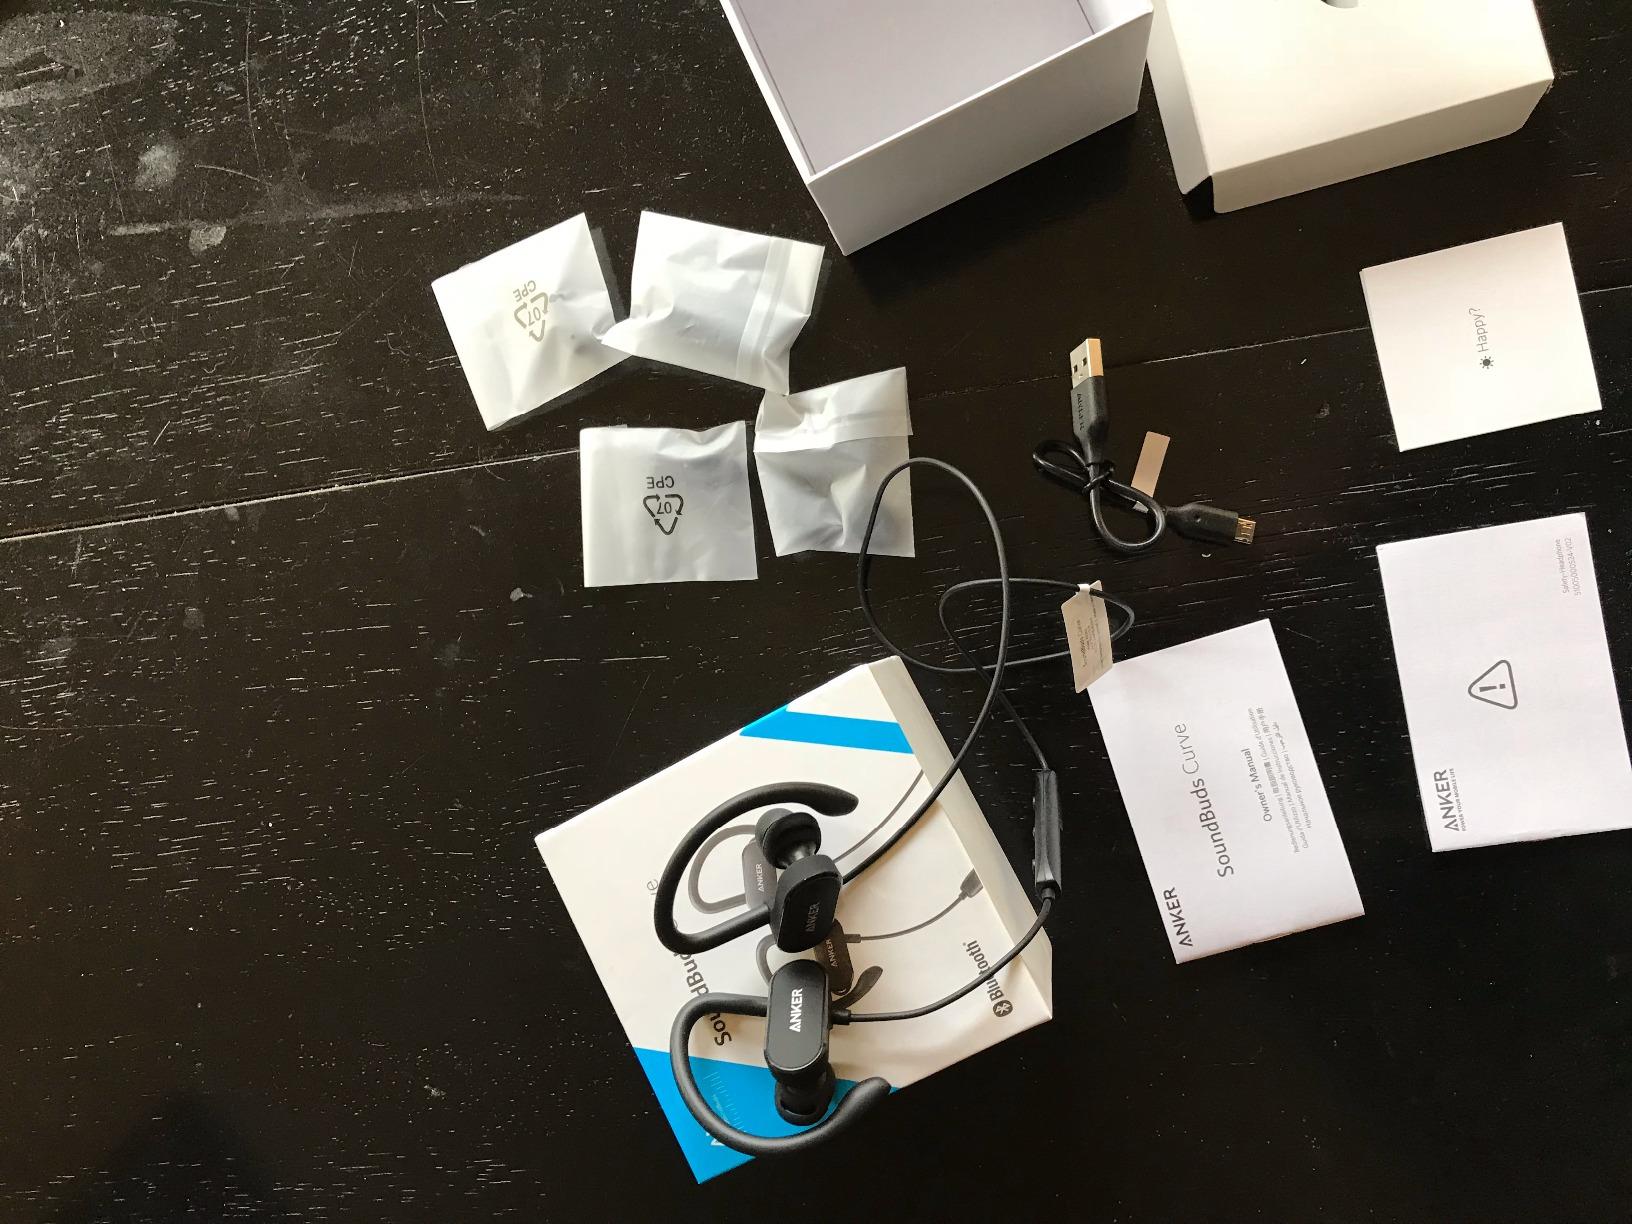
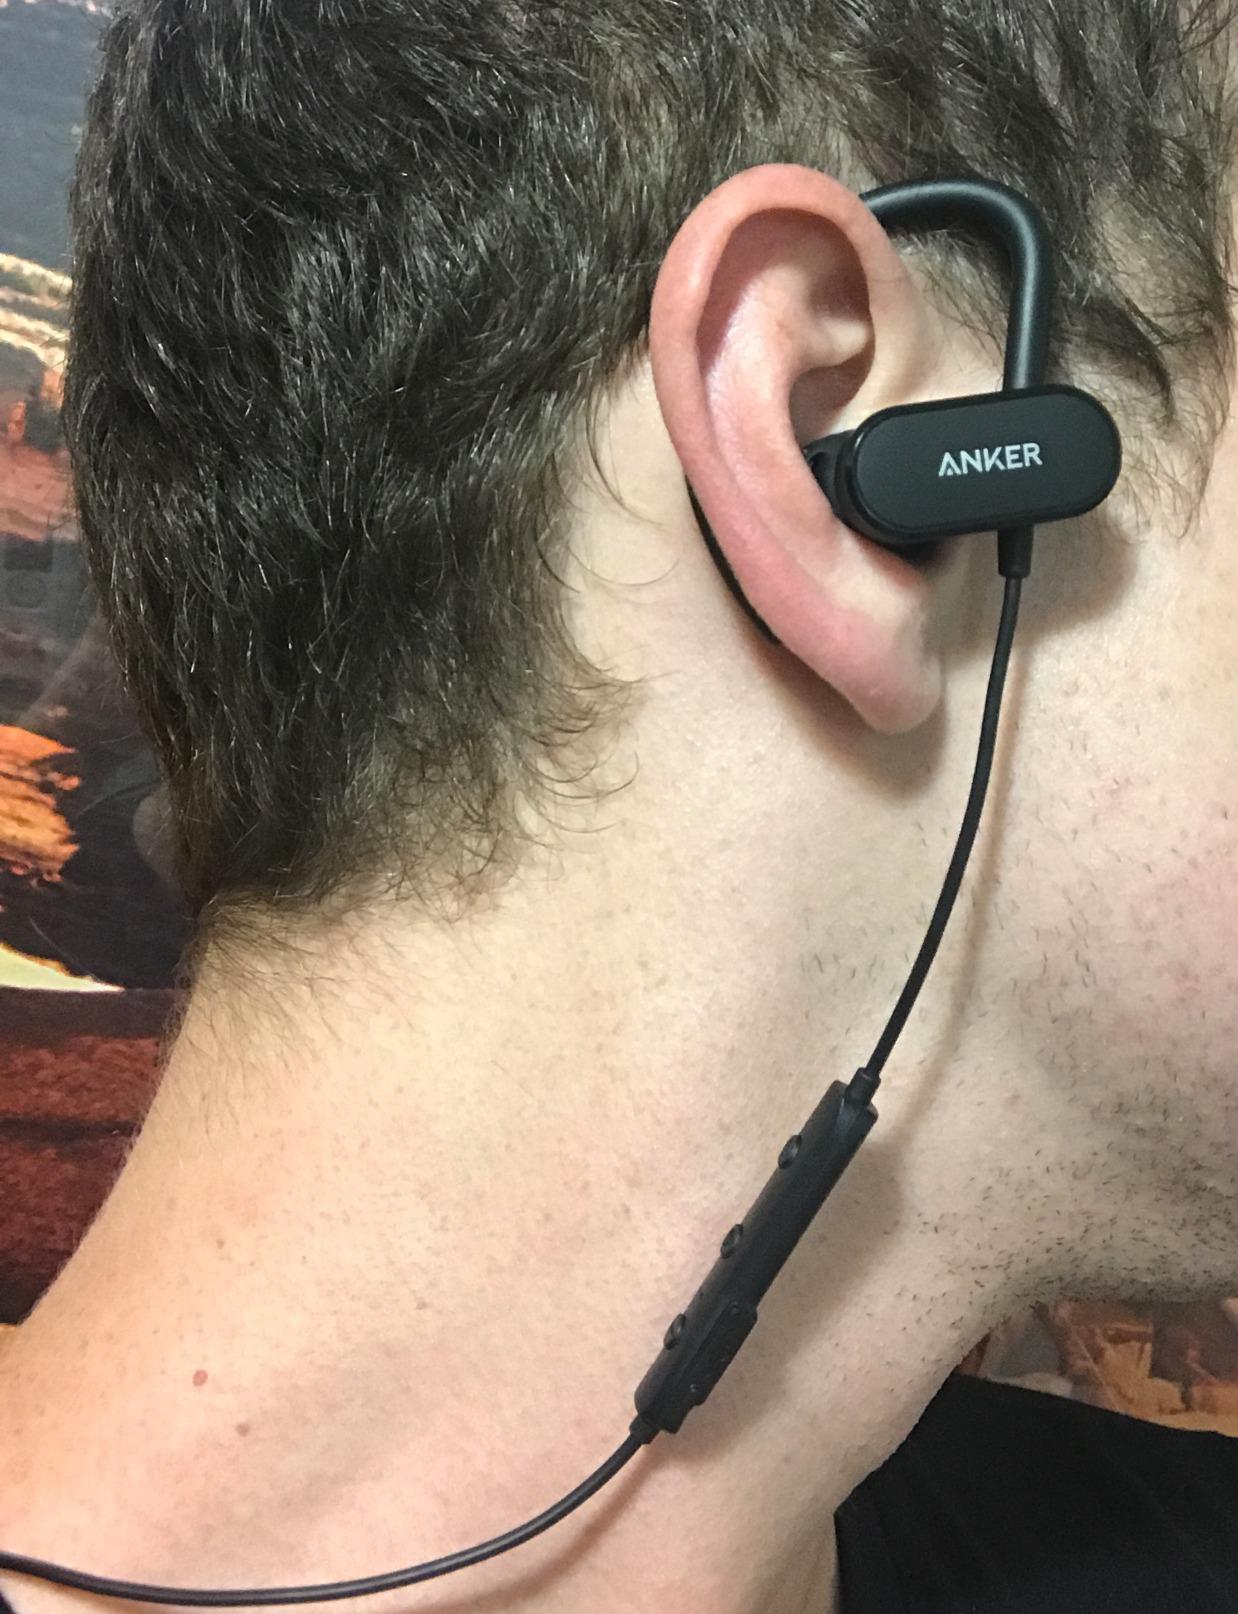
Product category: headphones
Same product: yes